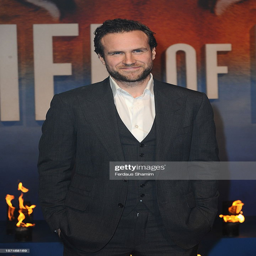
actor attends the uk premiere .